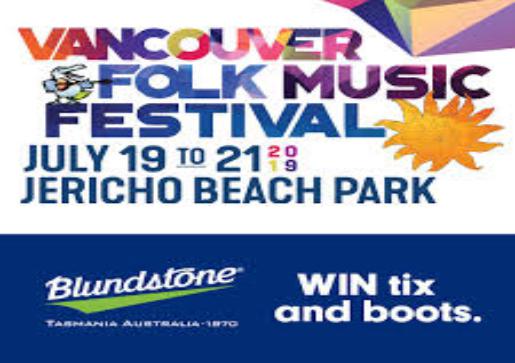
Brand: Blundstone
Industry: Clothes